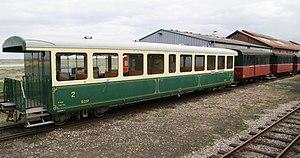
La voiture Bf 237 ex-Berner Oberland-Bahn (Suisse), sur le Chemin de fer de la baie de Somme.
Le Chemin de fer de la baie de Somme est un chemin de fer touristique français, géré par une association sans but lucratif, qui circule de février à décembre entre Le Crotoy et Cayeux-sur-Mer via Noyelles-sur-Mer et Saint-Valery-sur-Somme, sur une ligne à voie métrique appartenant à l'ancien réseau d'intérêt local de la Somme. Il dessert trois stations balnéaires de la Baie de Somme : Le Crotoy, Saint-Valery-sur-Somme et Cayeux-sur-Mer.